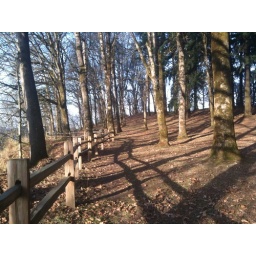
The boys and I just checked out an amazing house in Sellwood and are now at the park